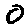
Label: 0